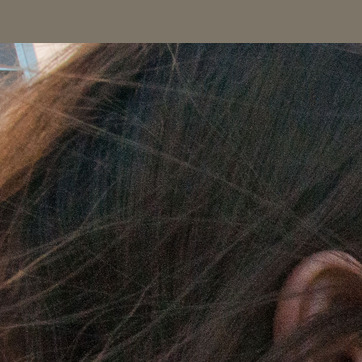
Material: hair